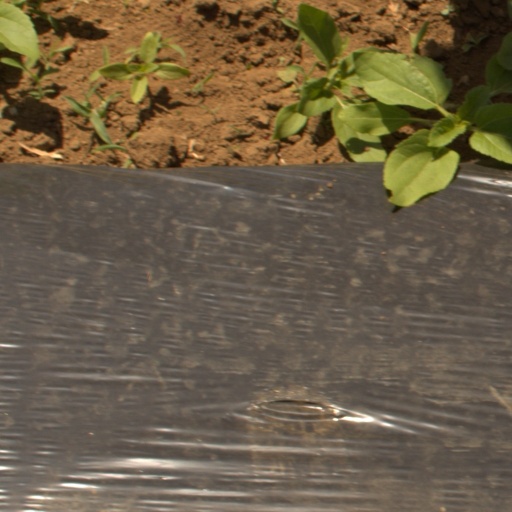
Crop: Jerusalem artichoke